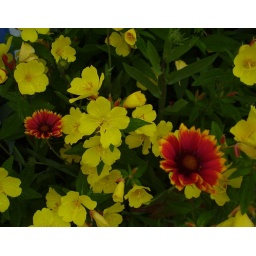
Yellow primrose and red gaillardia-both are perennials in my flower garden....